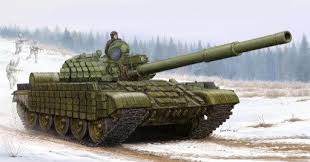
Label: Tank